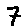
Label: 7